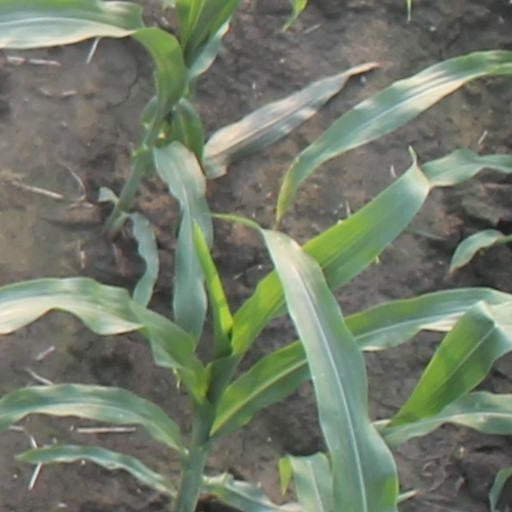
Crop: maize; corn